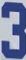
Number: 3